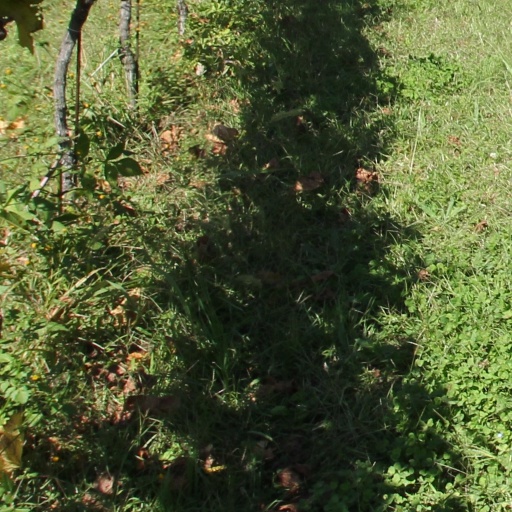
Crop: grape